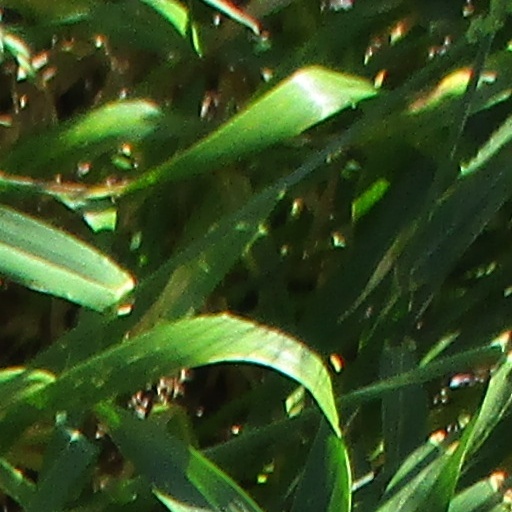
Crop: wheat